Angolasaurus

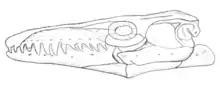
Reconstruction of holotype (SGMA 12/60) based on Antunes (1964)

"Angolasaurus" "bocagei", recovered only from the Itombe Formation, shared its habitat with the tylosaurine species "Tylosaurus" (formerly "Mosasaurus") "iembeensis" and the durophagous shallow-water turtle "Angolachelys". Indeterminate halisaurine and plesiosaur remains have also been recovered from this region. Terrestrial fauna consisted solely of the sauropod "Angolatitan".